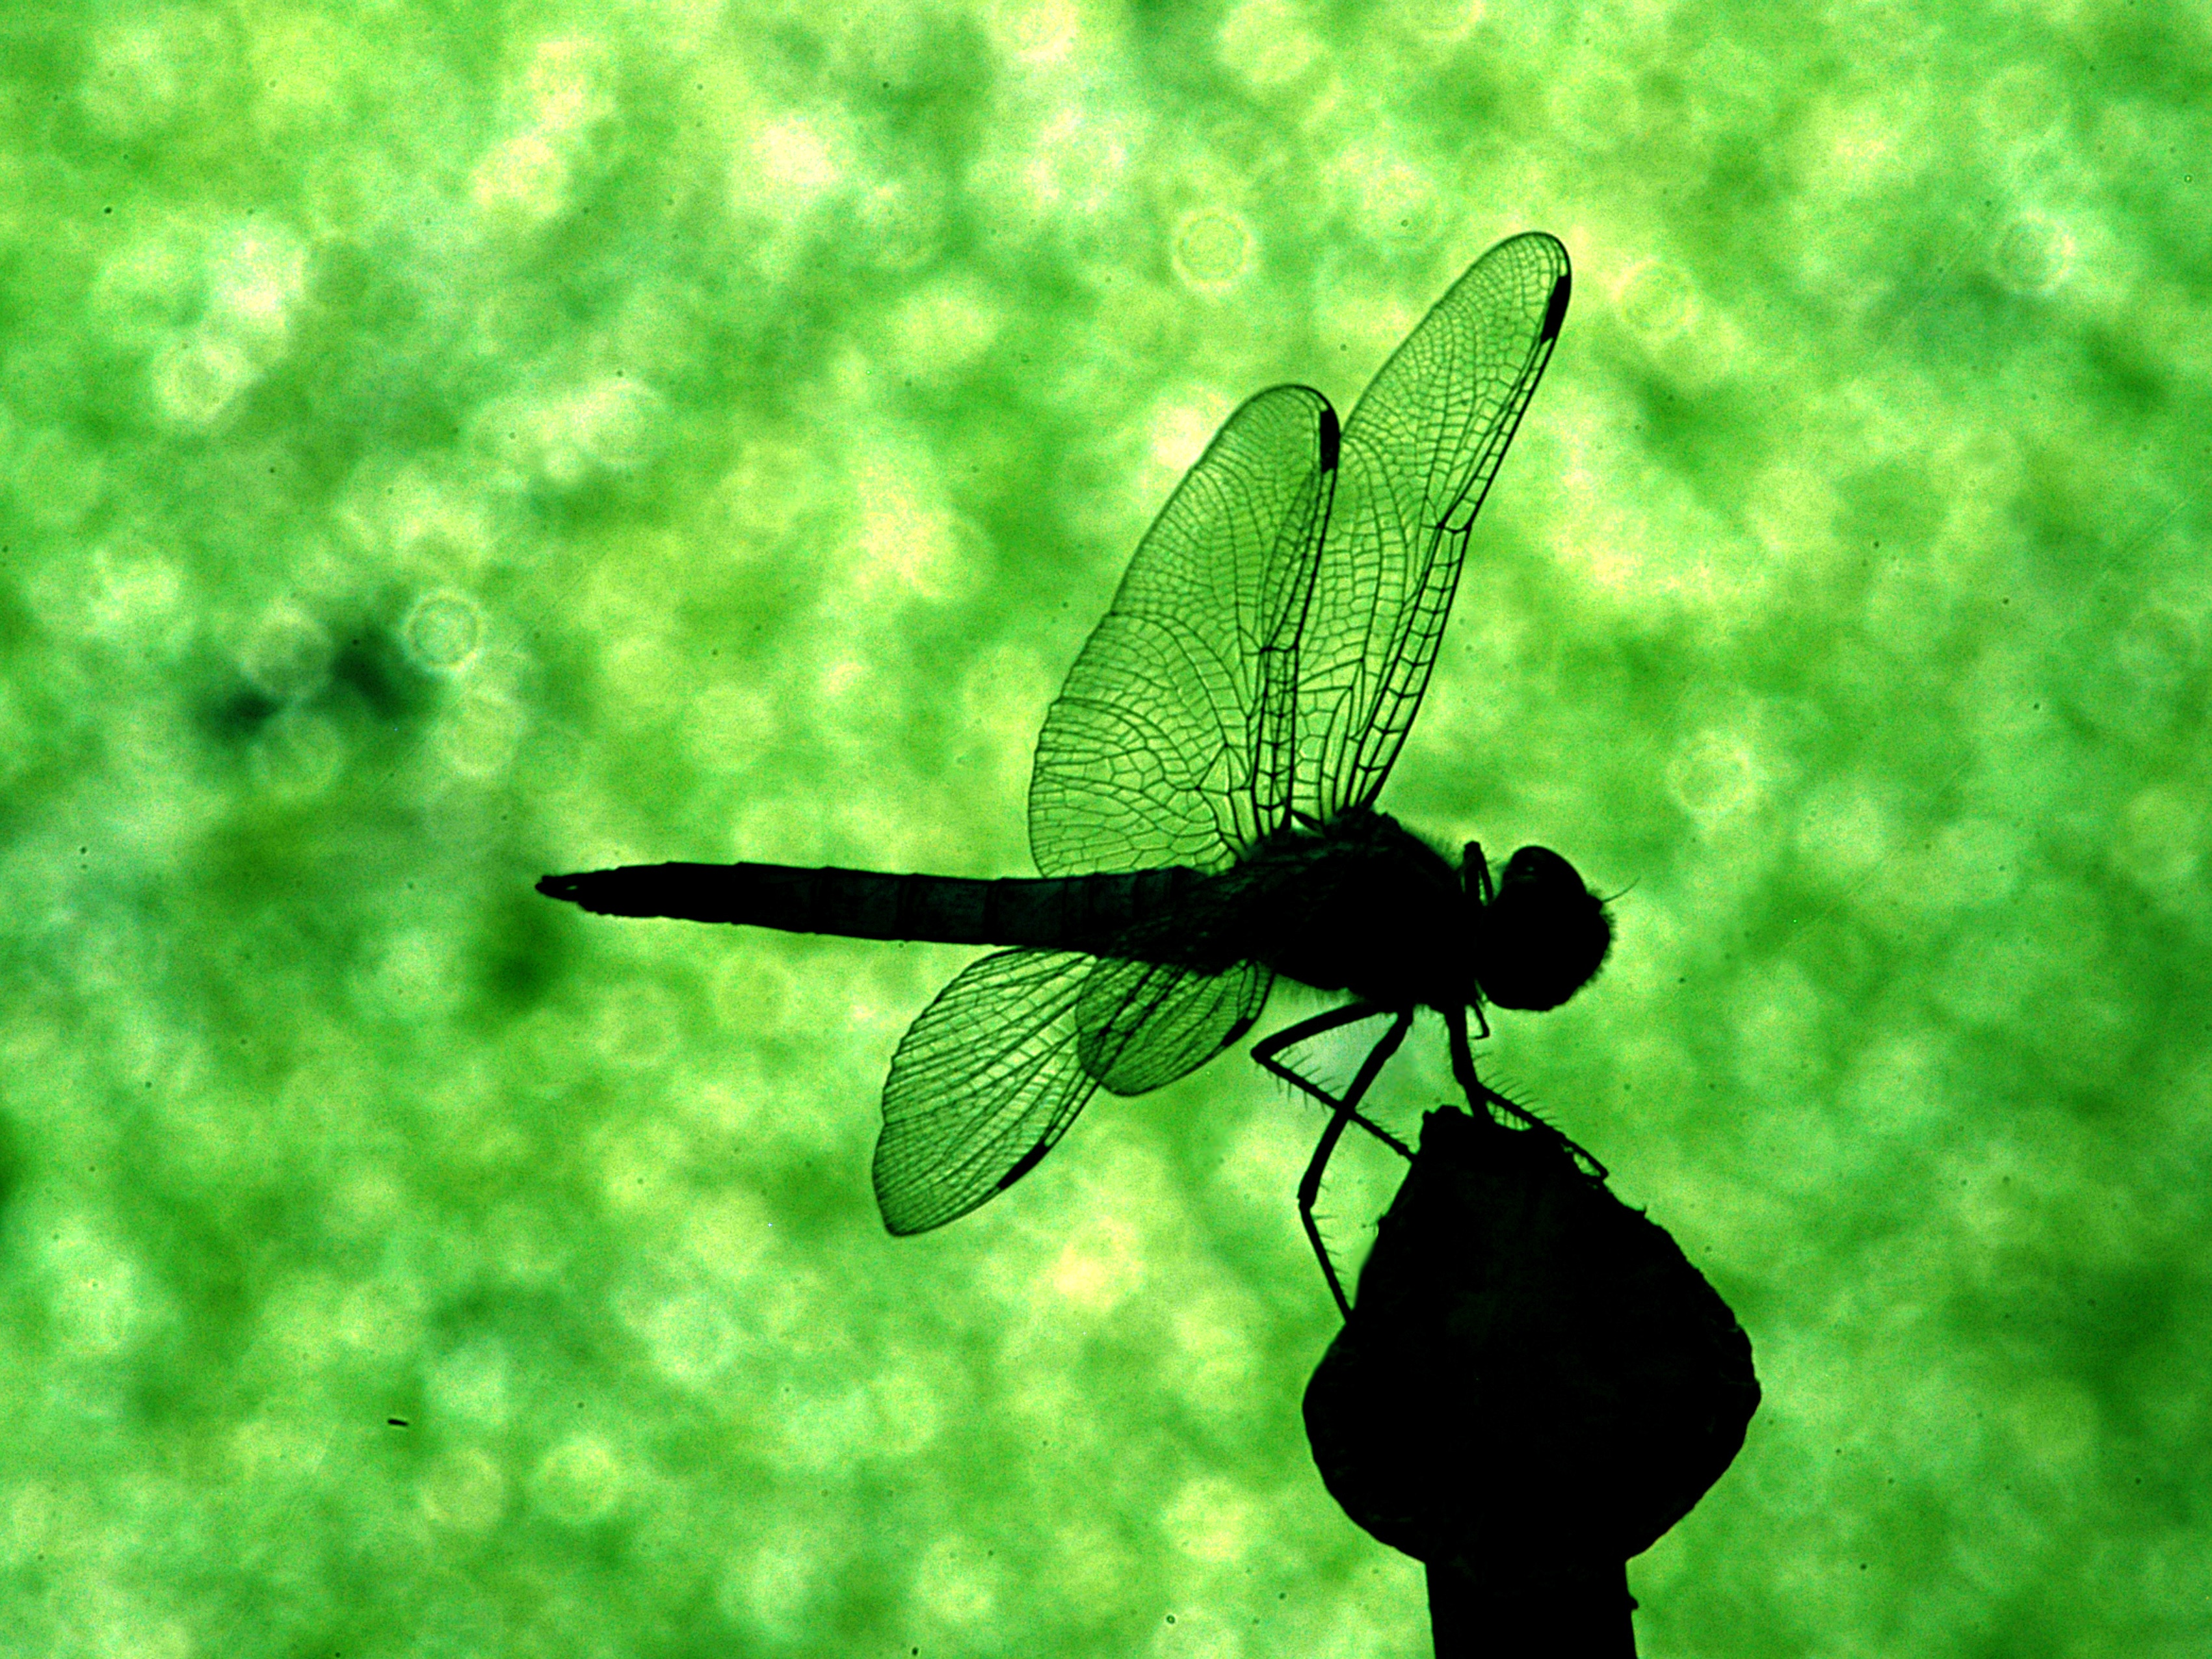
nature, grass, wing, leaf, green, insect, fauna, invertebrate, dragonfly, damselfly, macro photography, dragonflies and damseflies